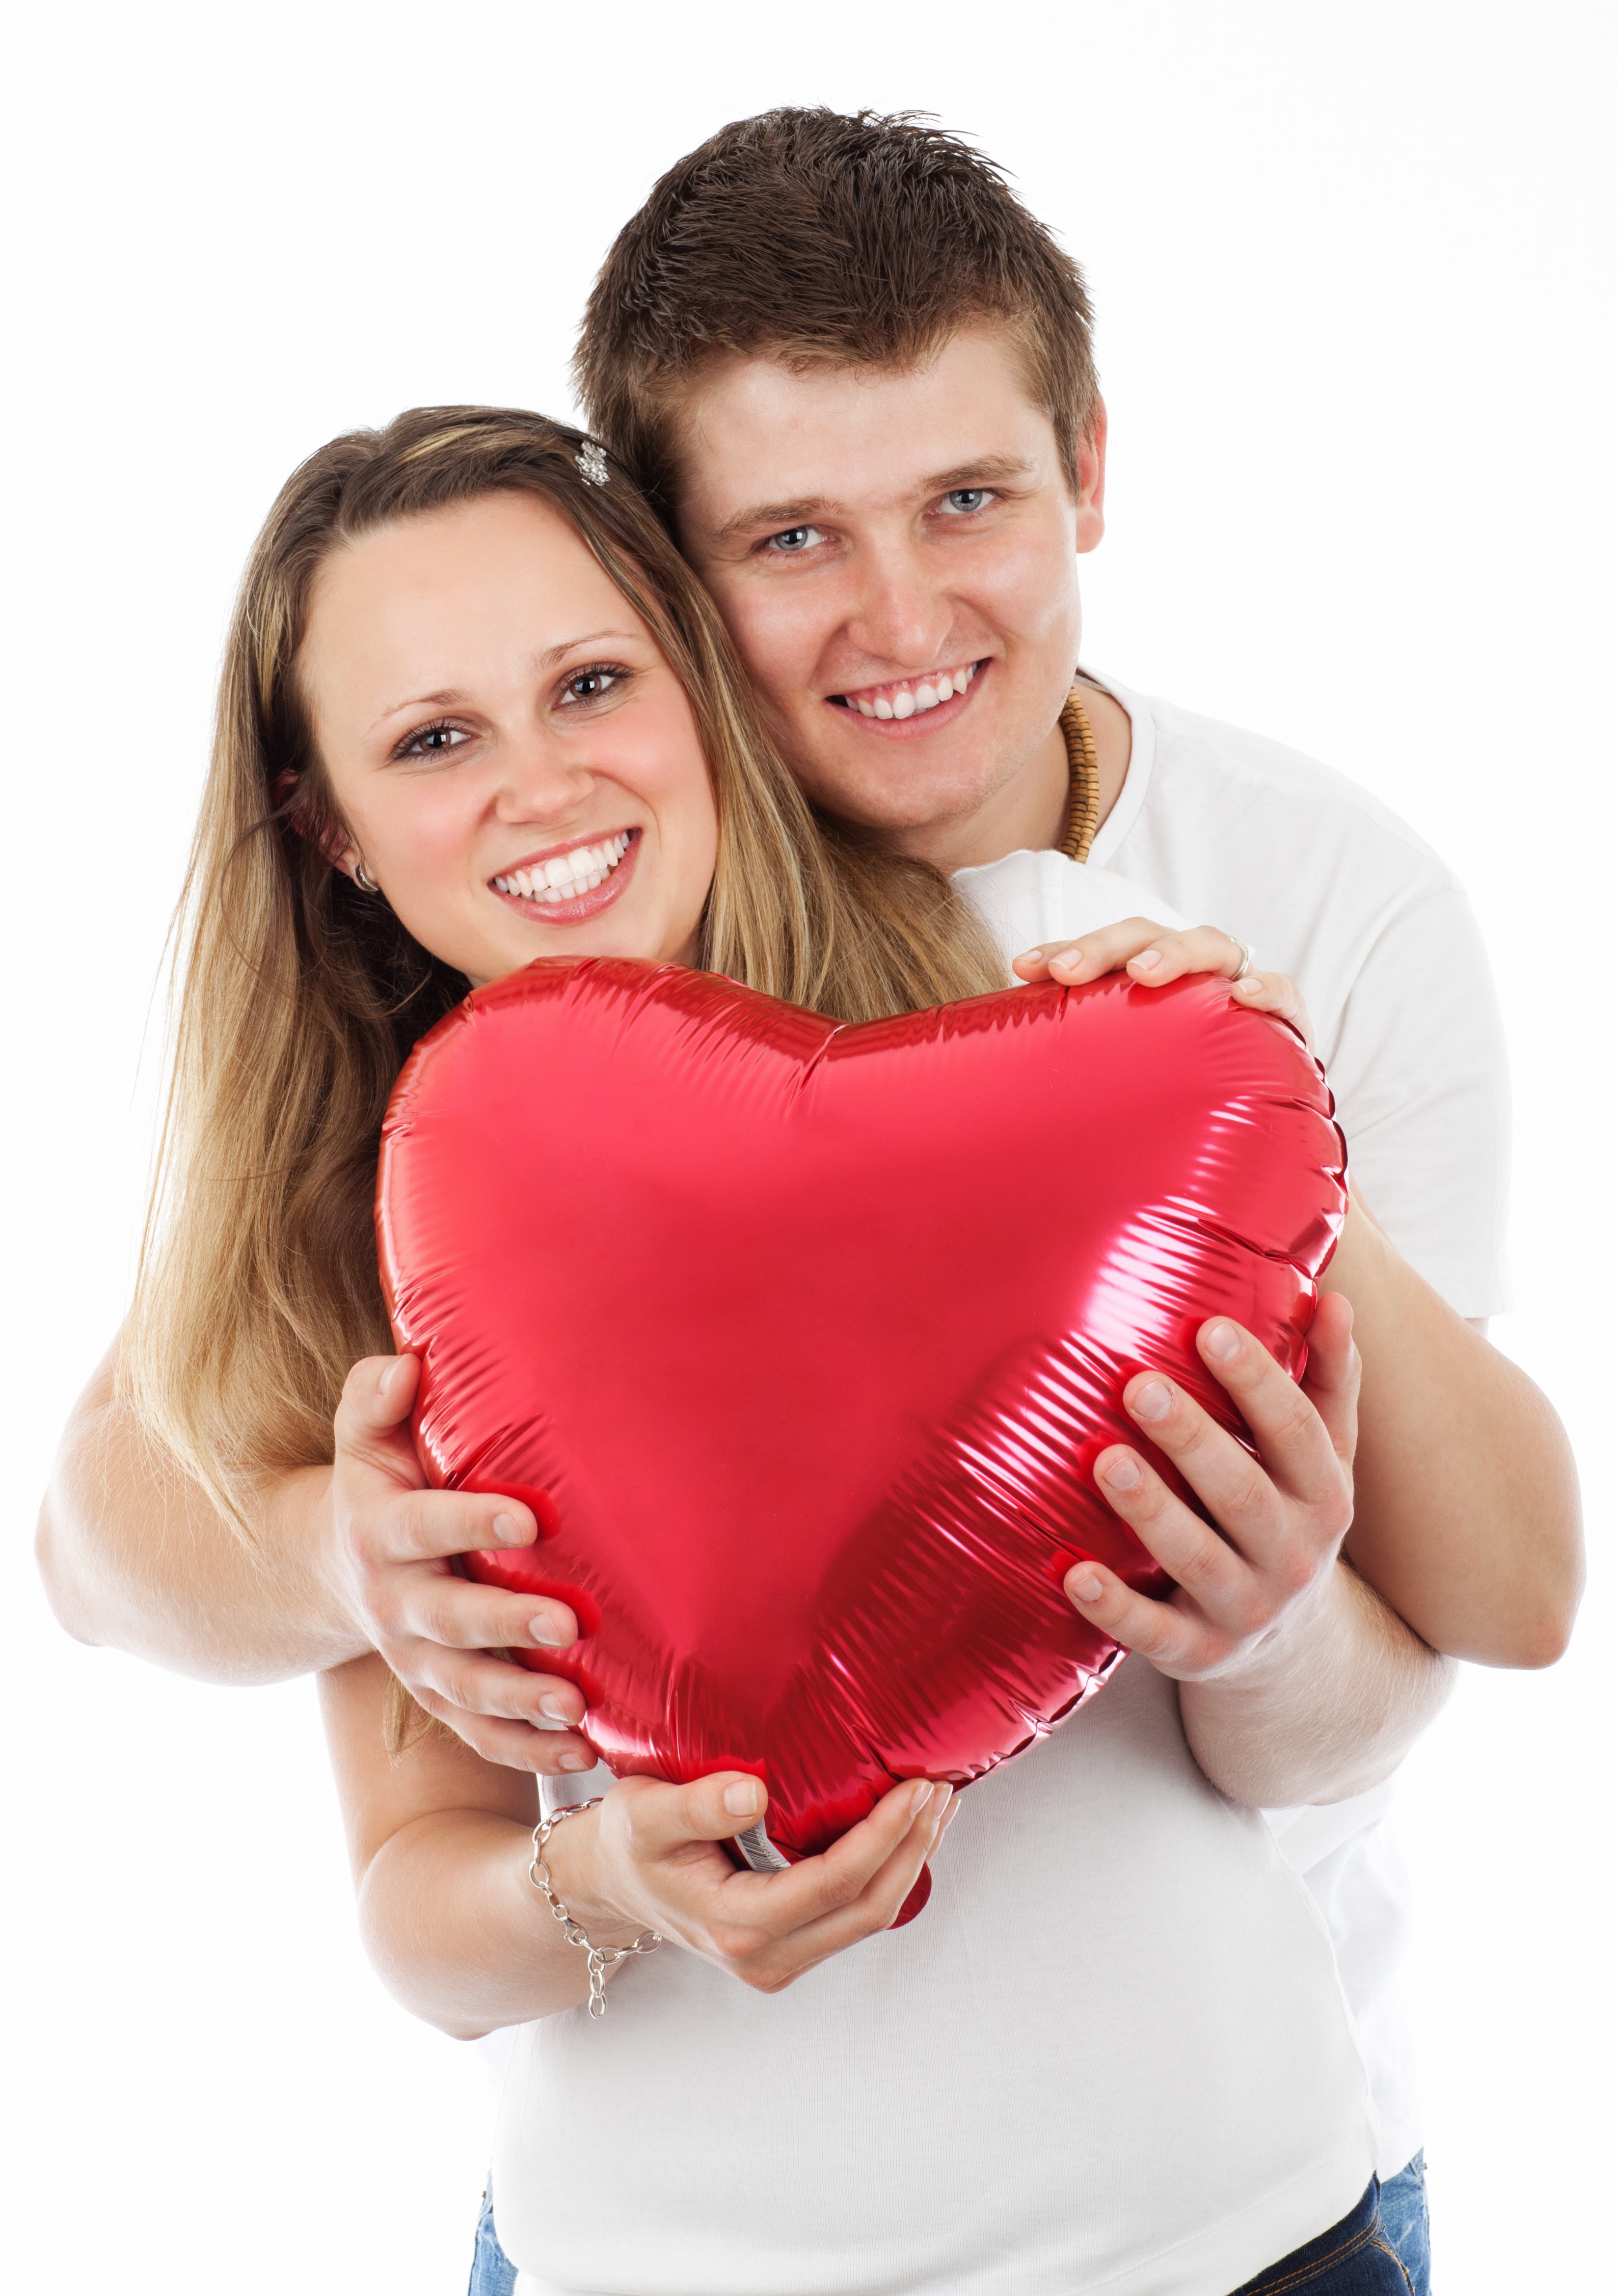
hand, man, person, people, woman, white, isolated, male, female, love, heart, young, finger, youth, couple, romance, two, together, hug, mouth, human body, caucasian, laughing, happy, happiness, organ, valentine, interaction, sense